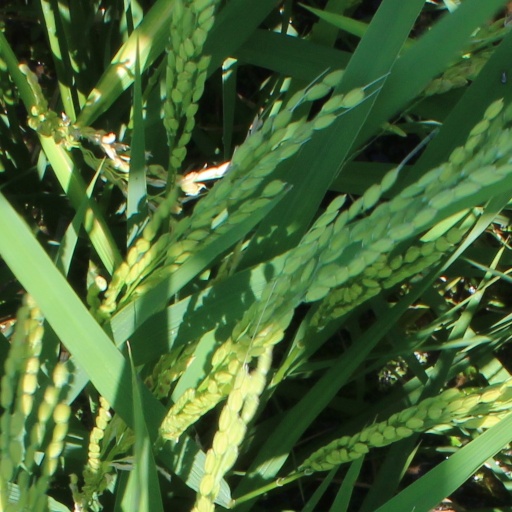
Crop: rice